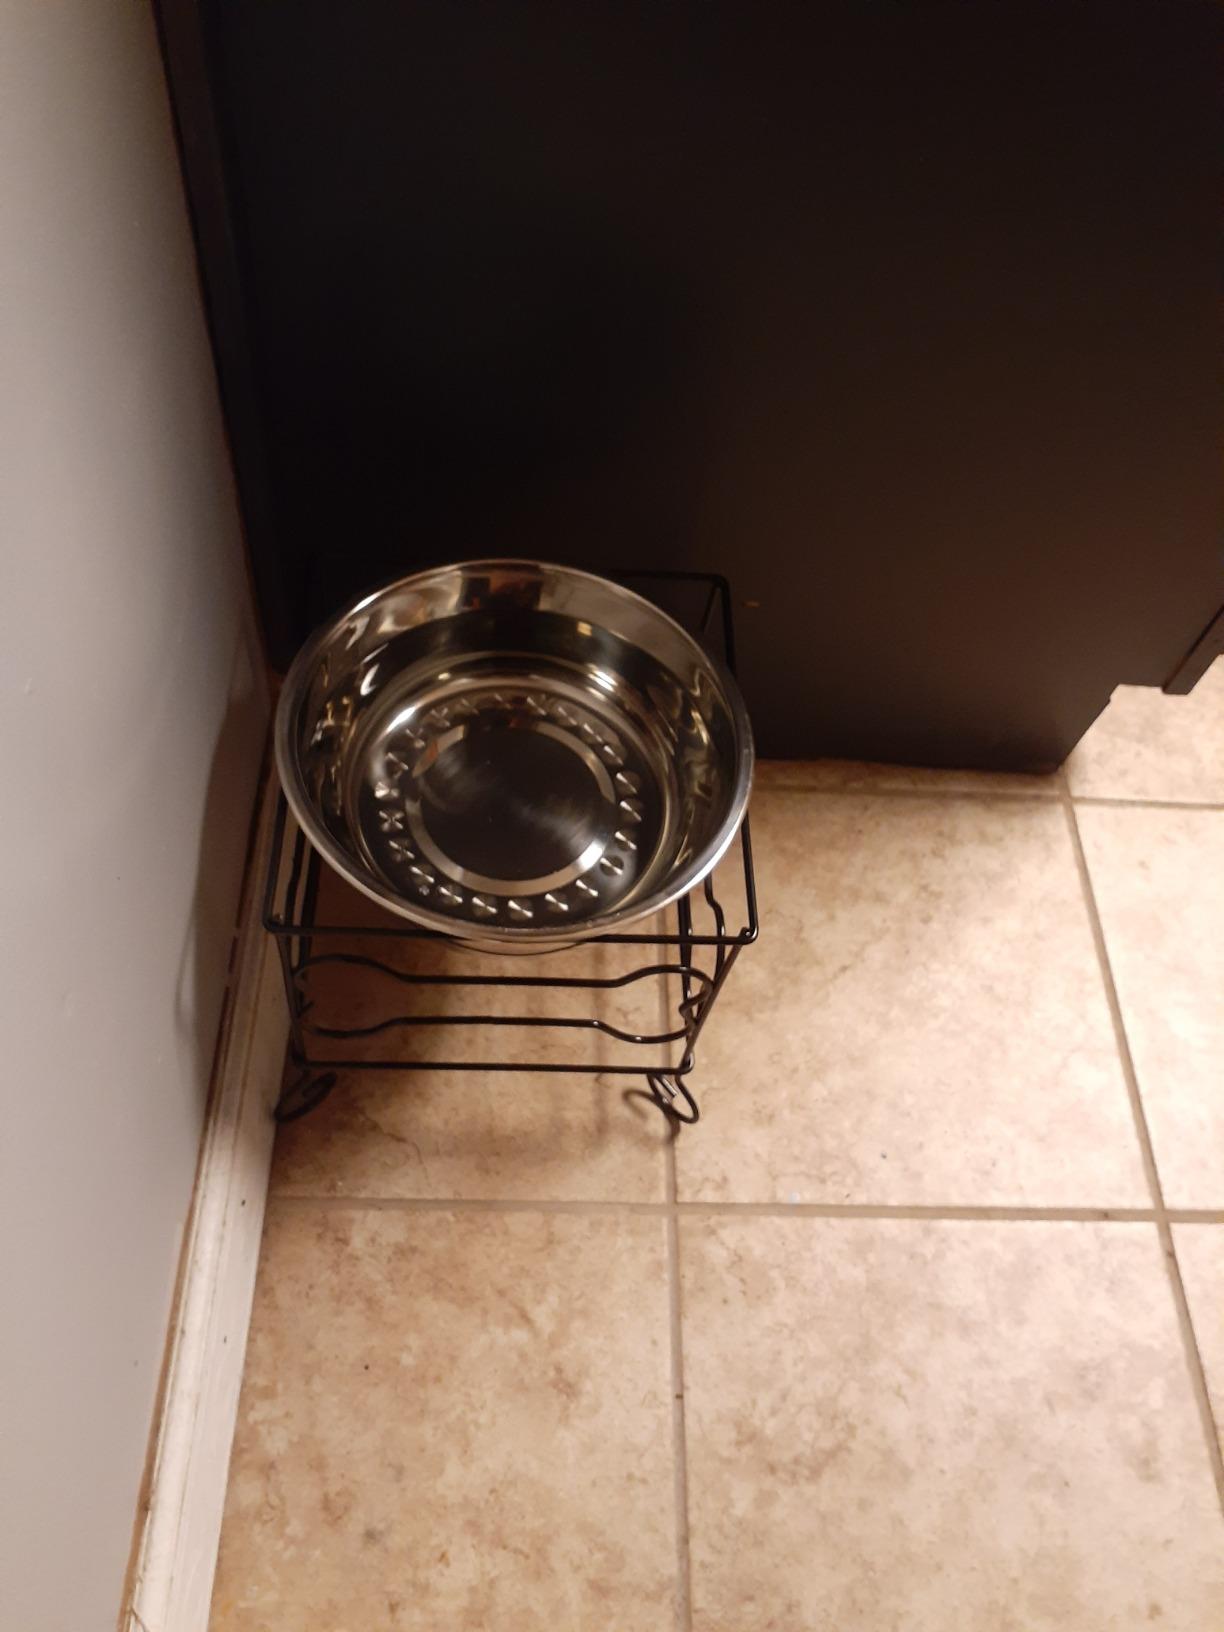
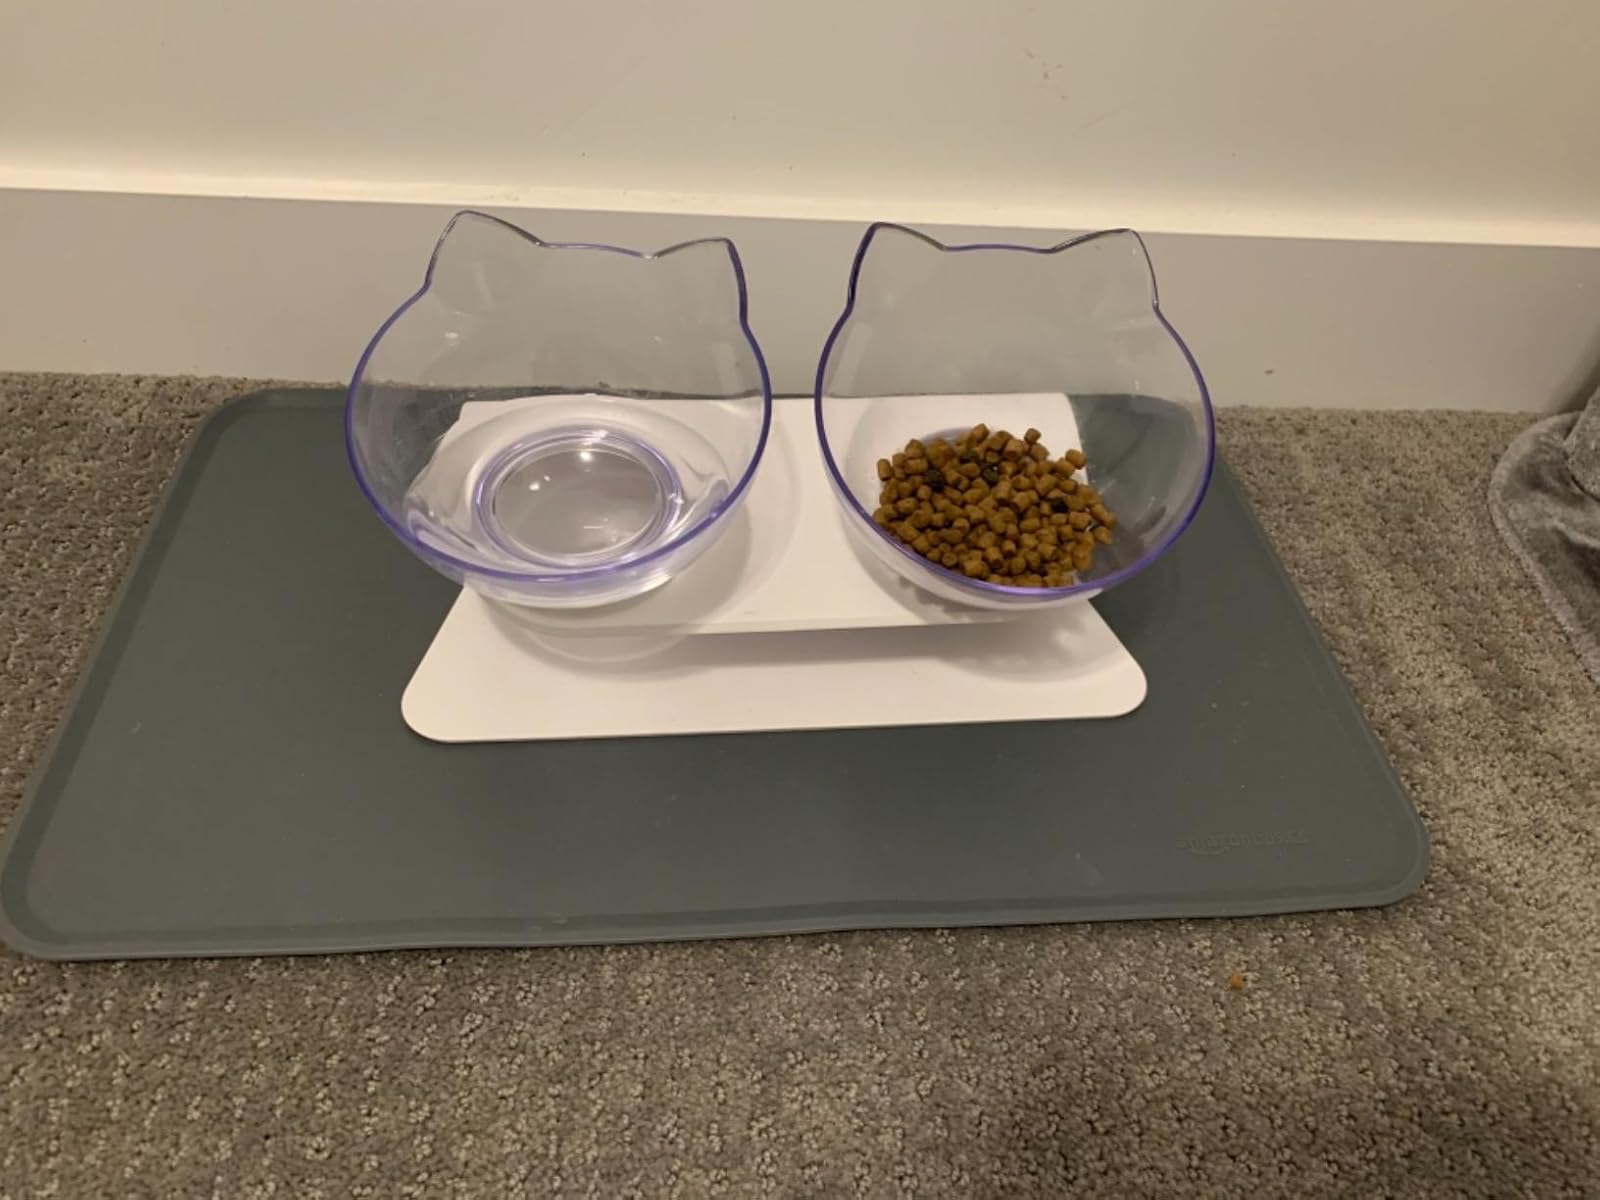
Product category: items_bowl
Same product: no